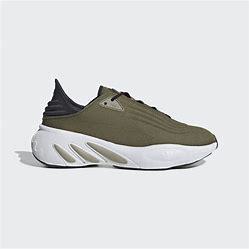
Brand: Adidas
Model: Adifom Sltn